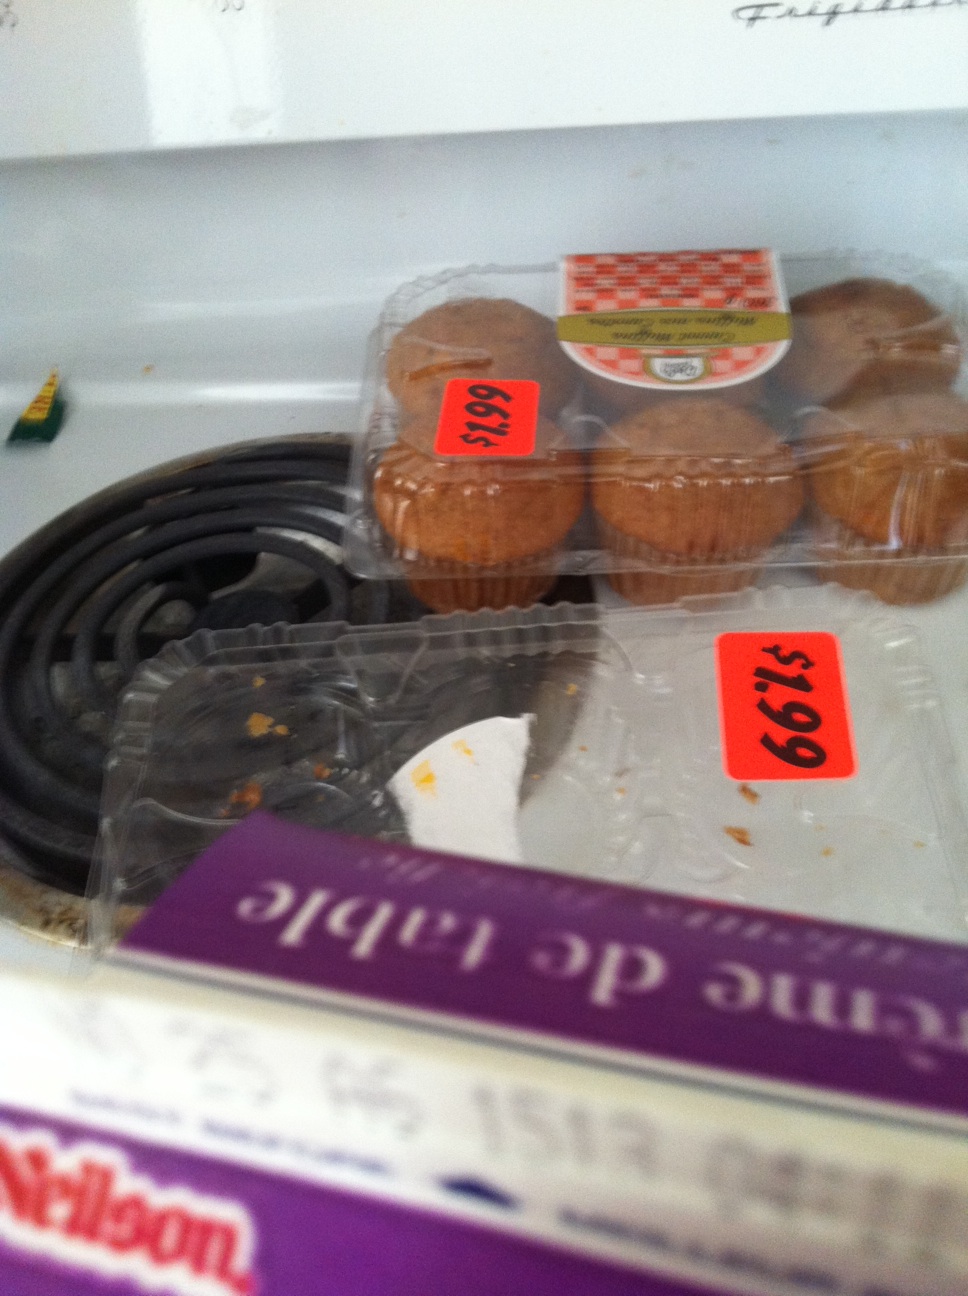Question: What is the expiration date on this cream?
Answer: unanswerable